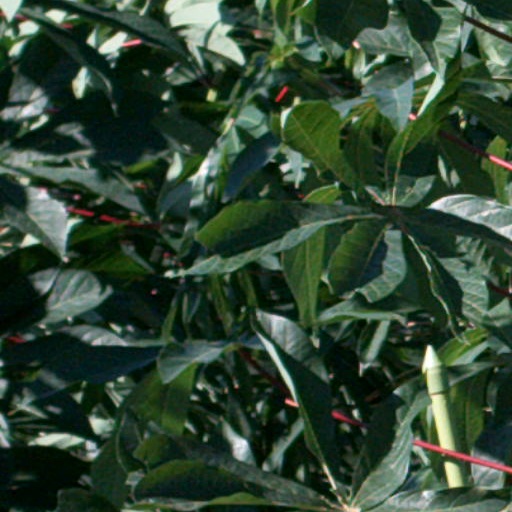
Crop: cassava